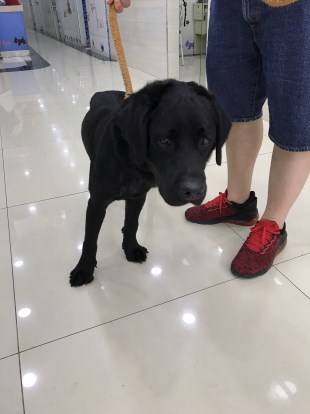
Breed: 3580-n000122-Labrador_retriever